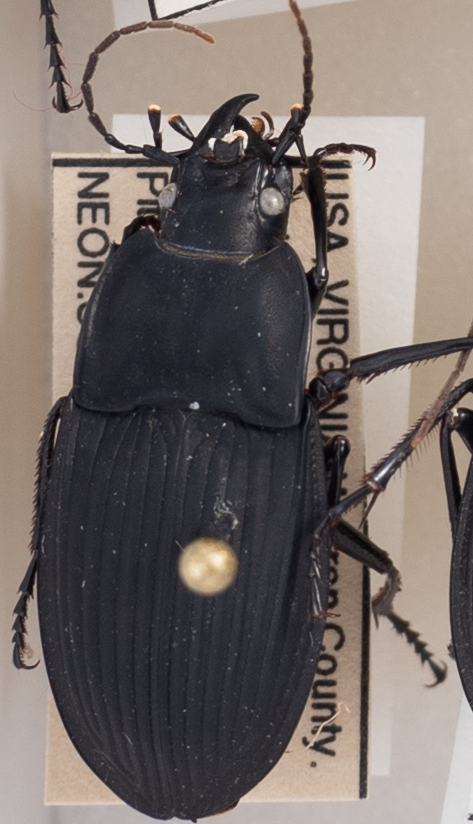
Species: Dicaelus dilatatus dilatatus
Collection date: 2021-06-17
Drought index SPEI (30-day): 0.072
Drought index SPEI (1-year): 0.24
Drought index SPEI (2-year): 0.03